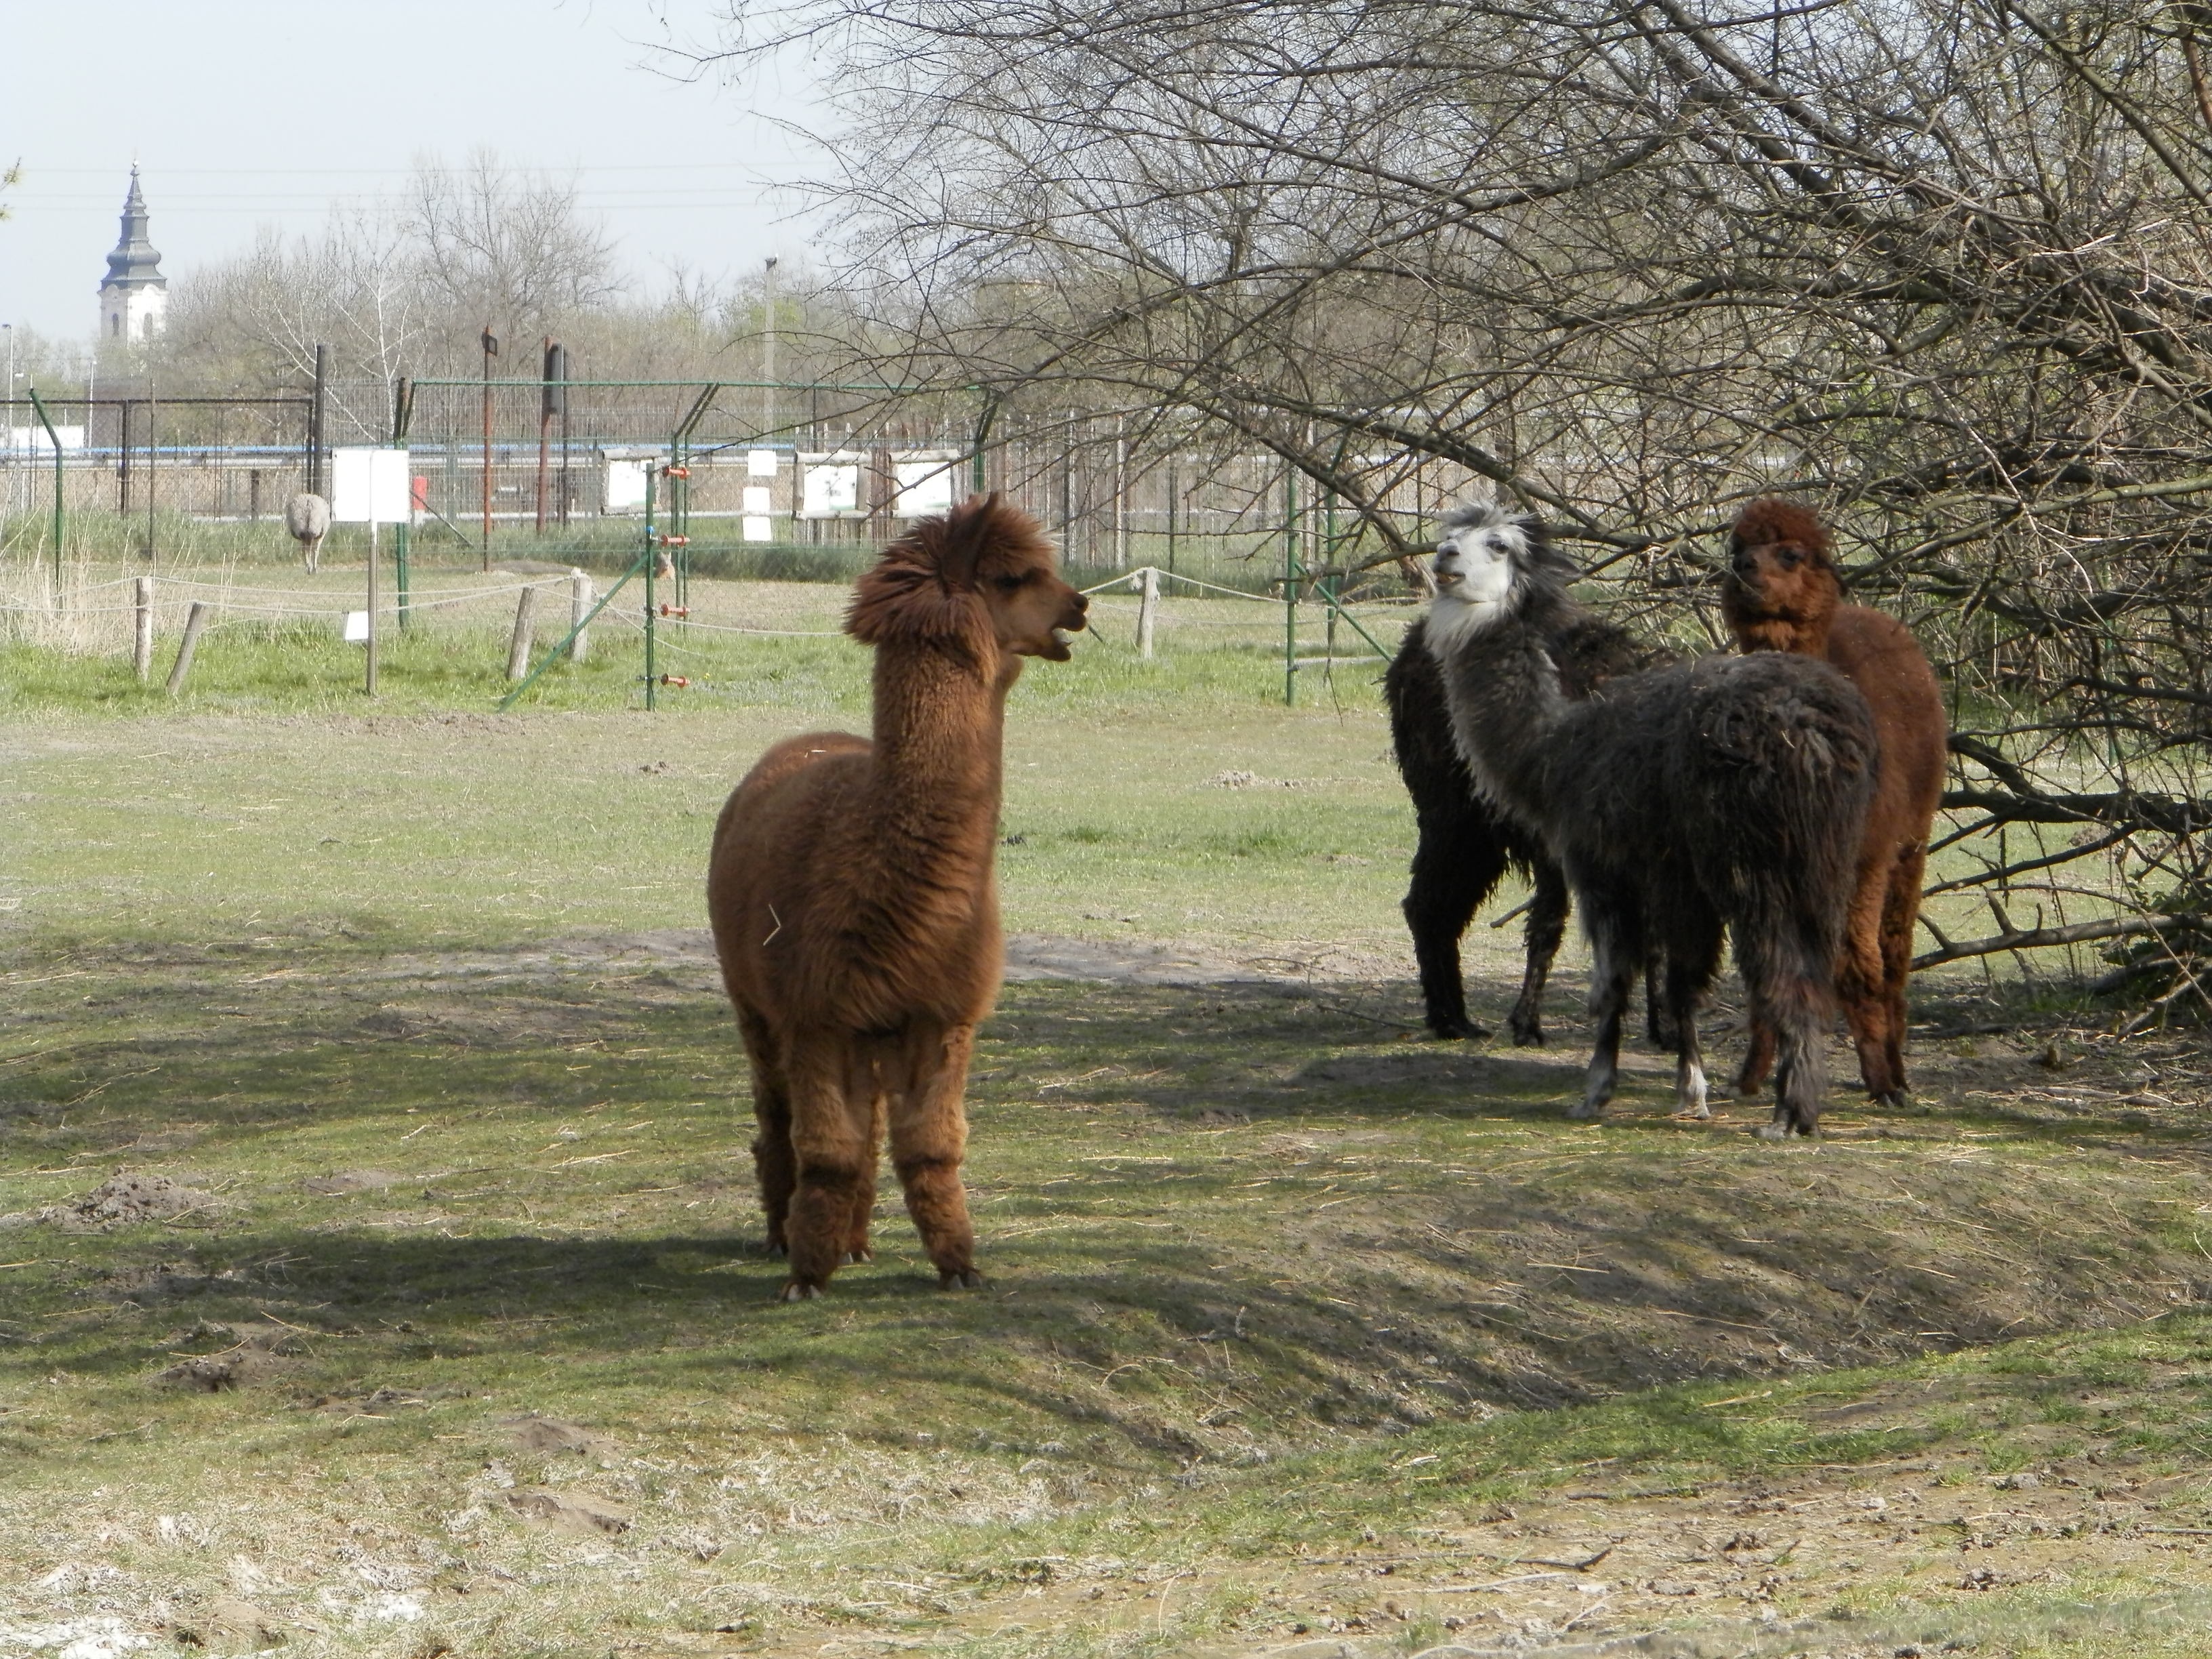
farm, wildlife, zoo, herd, pasture, grazing, mammal, fauna, llama, alpaca, vertebrate, camel like mammal, camelids